List of Jeopardy! contestants

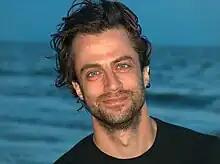
Arthur Phillips

American novelist Arthur Phillips appeared on "Jeopardy!" in 1997. According to his biography, Phillips was a 5-time undefeated champion, winning $63,003 in the process. He competed in the 1998 Tournament of Champions, but lost his quarterfinal match to Teen Tournament winner Sahir Islam. In 2005, Phillips competed in the Jeopardy! Ultimate Tournament of Champions. He won his first match, winning $8,800 (which was bumped to $15,000), and lost his second, finishing behind Eric Terzuolo and former College Championship winner Pam Mueller.